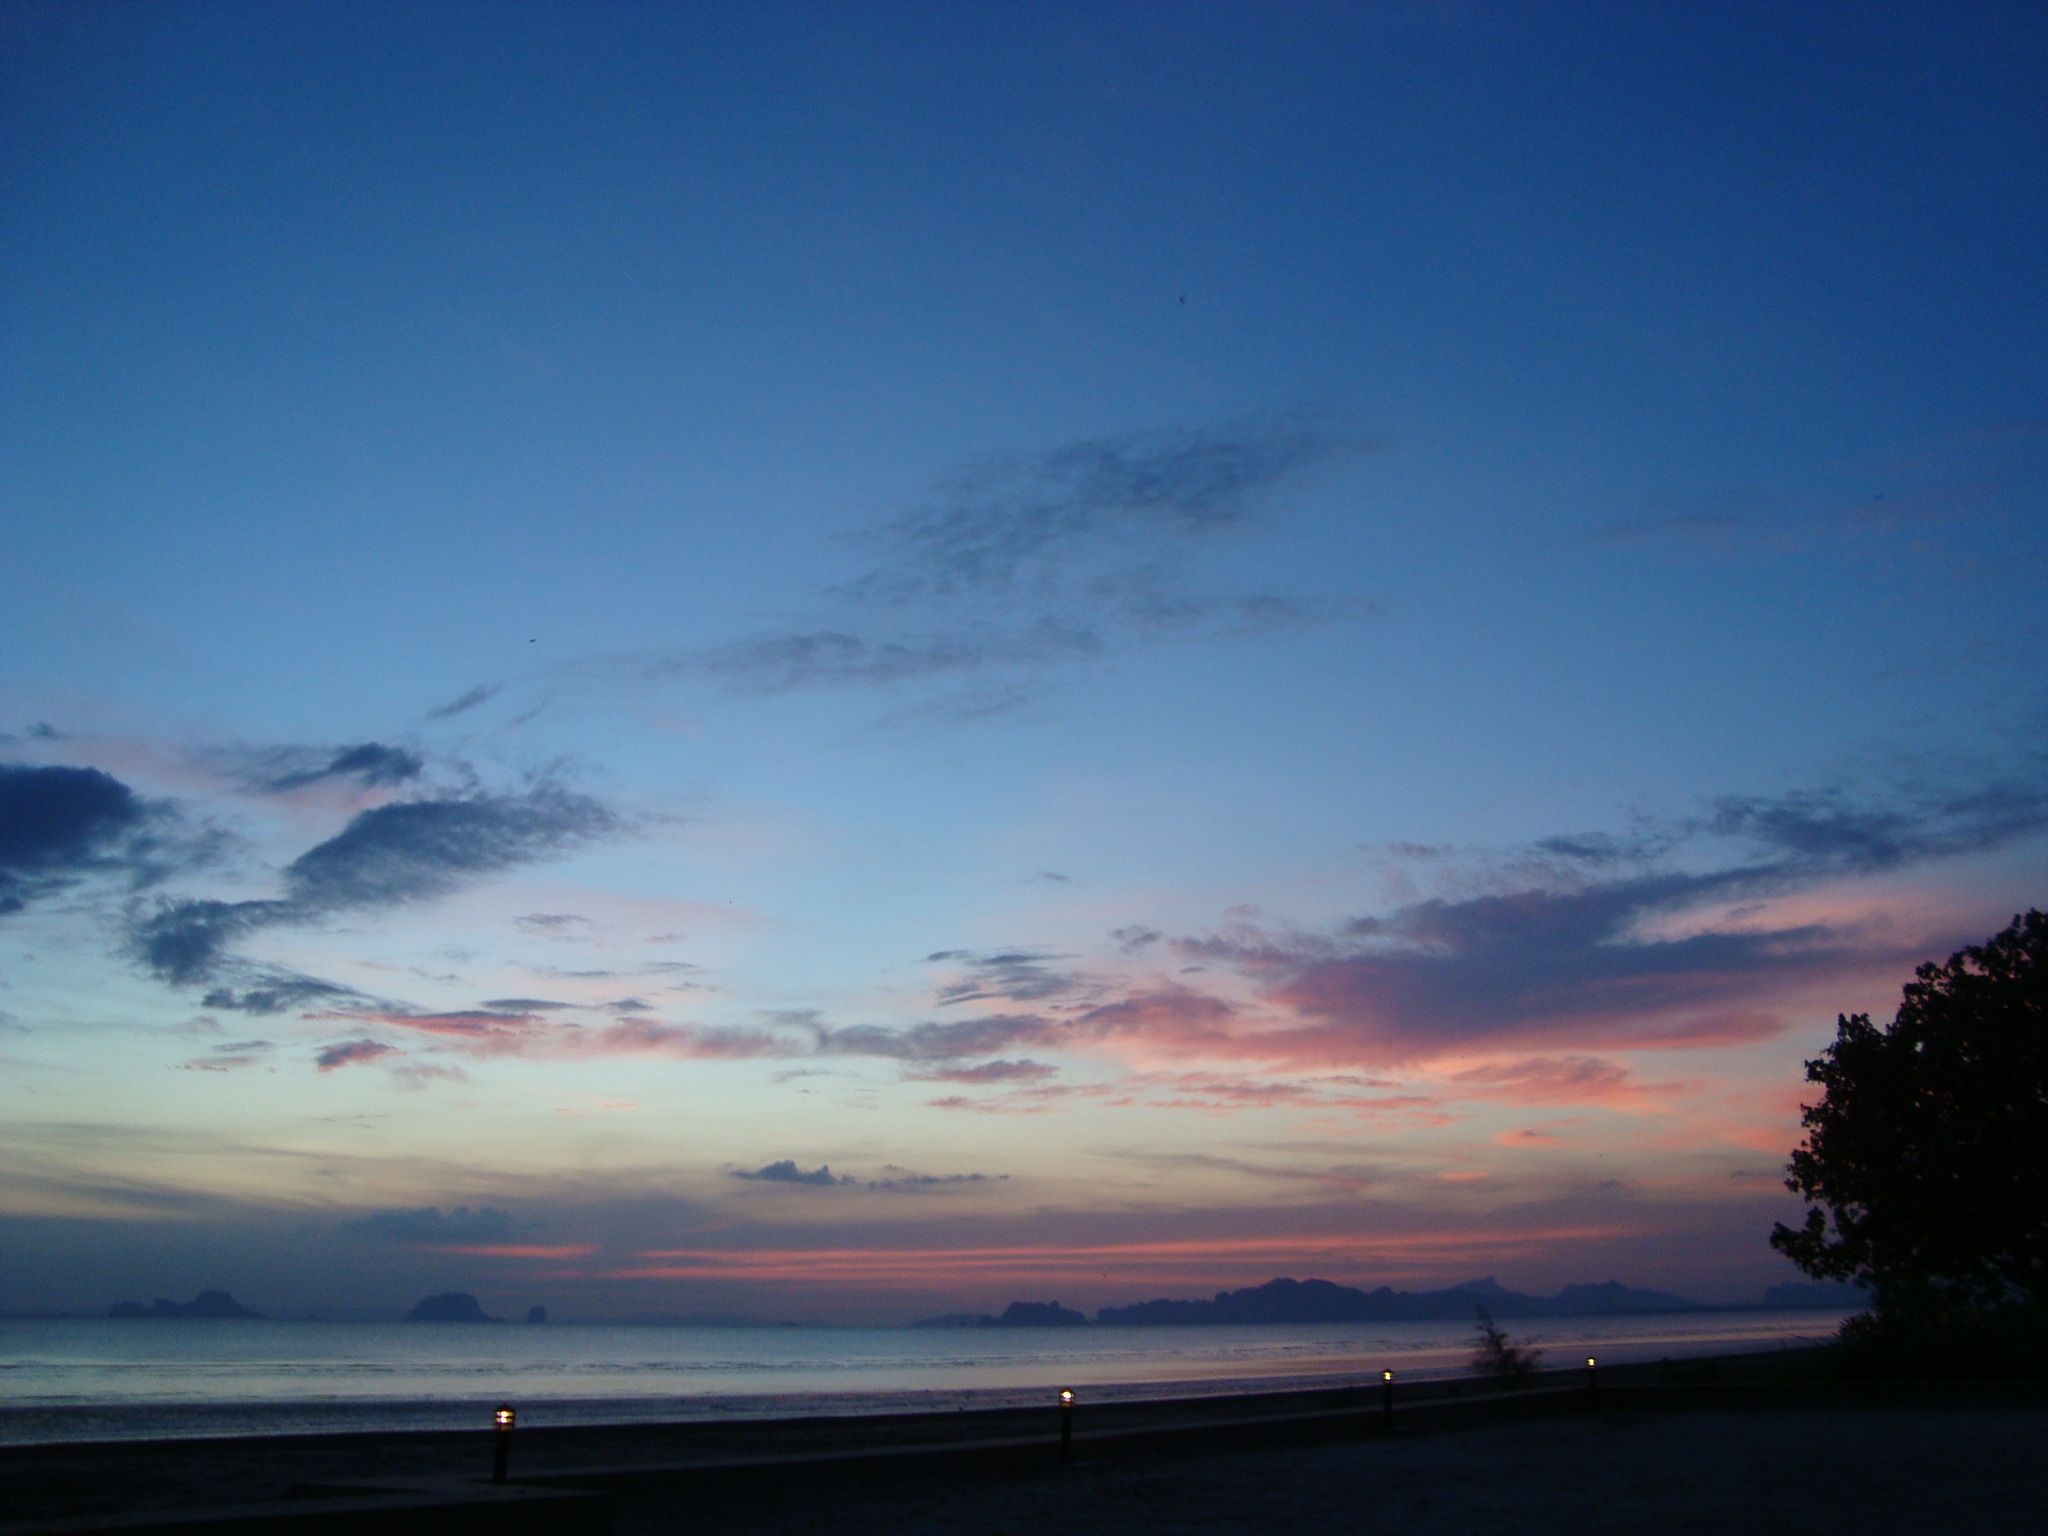
beach, landscape, sea, coast, water, nature, outdoor, ocean, horizon, cloud, sky, sun, sunrise, sunset, night, sunlight, morning, dawn, atmosphere, summer, dusk, evening, orange, blue, freedom, clouds, afterglow